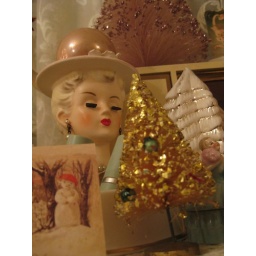
The large pink brush tree above is a favorite flea market find.